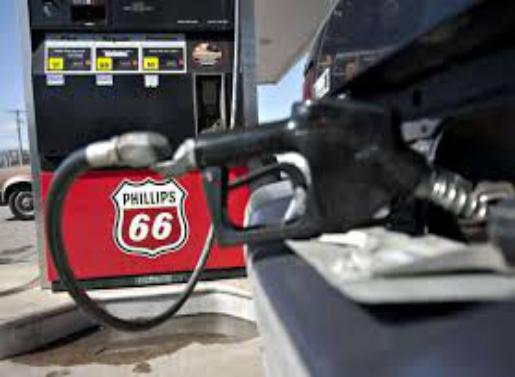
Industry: Transportation